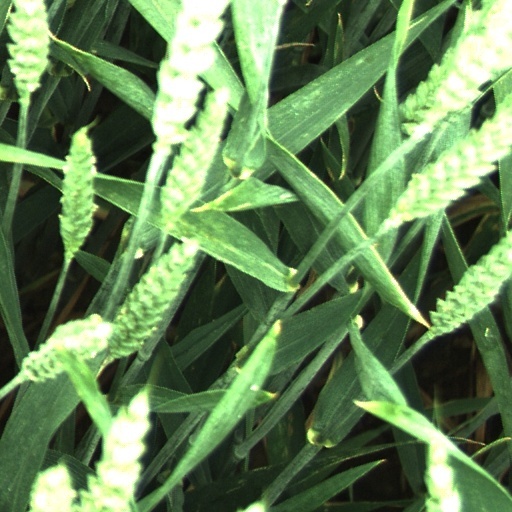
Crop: wheat